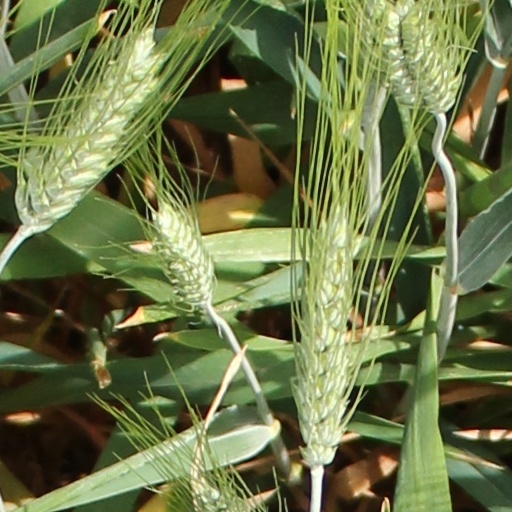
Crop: wheat